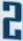
Number: 2